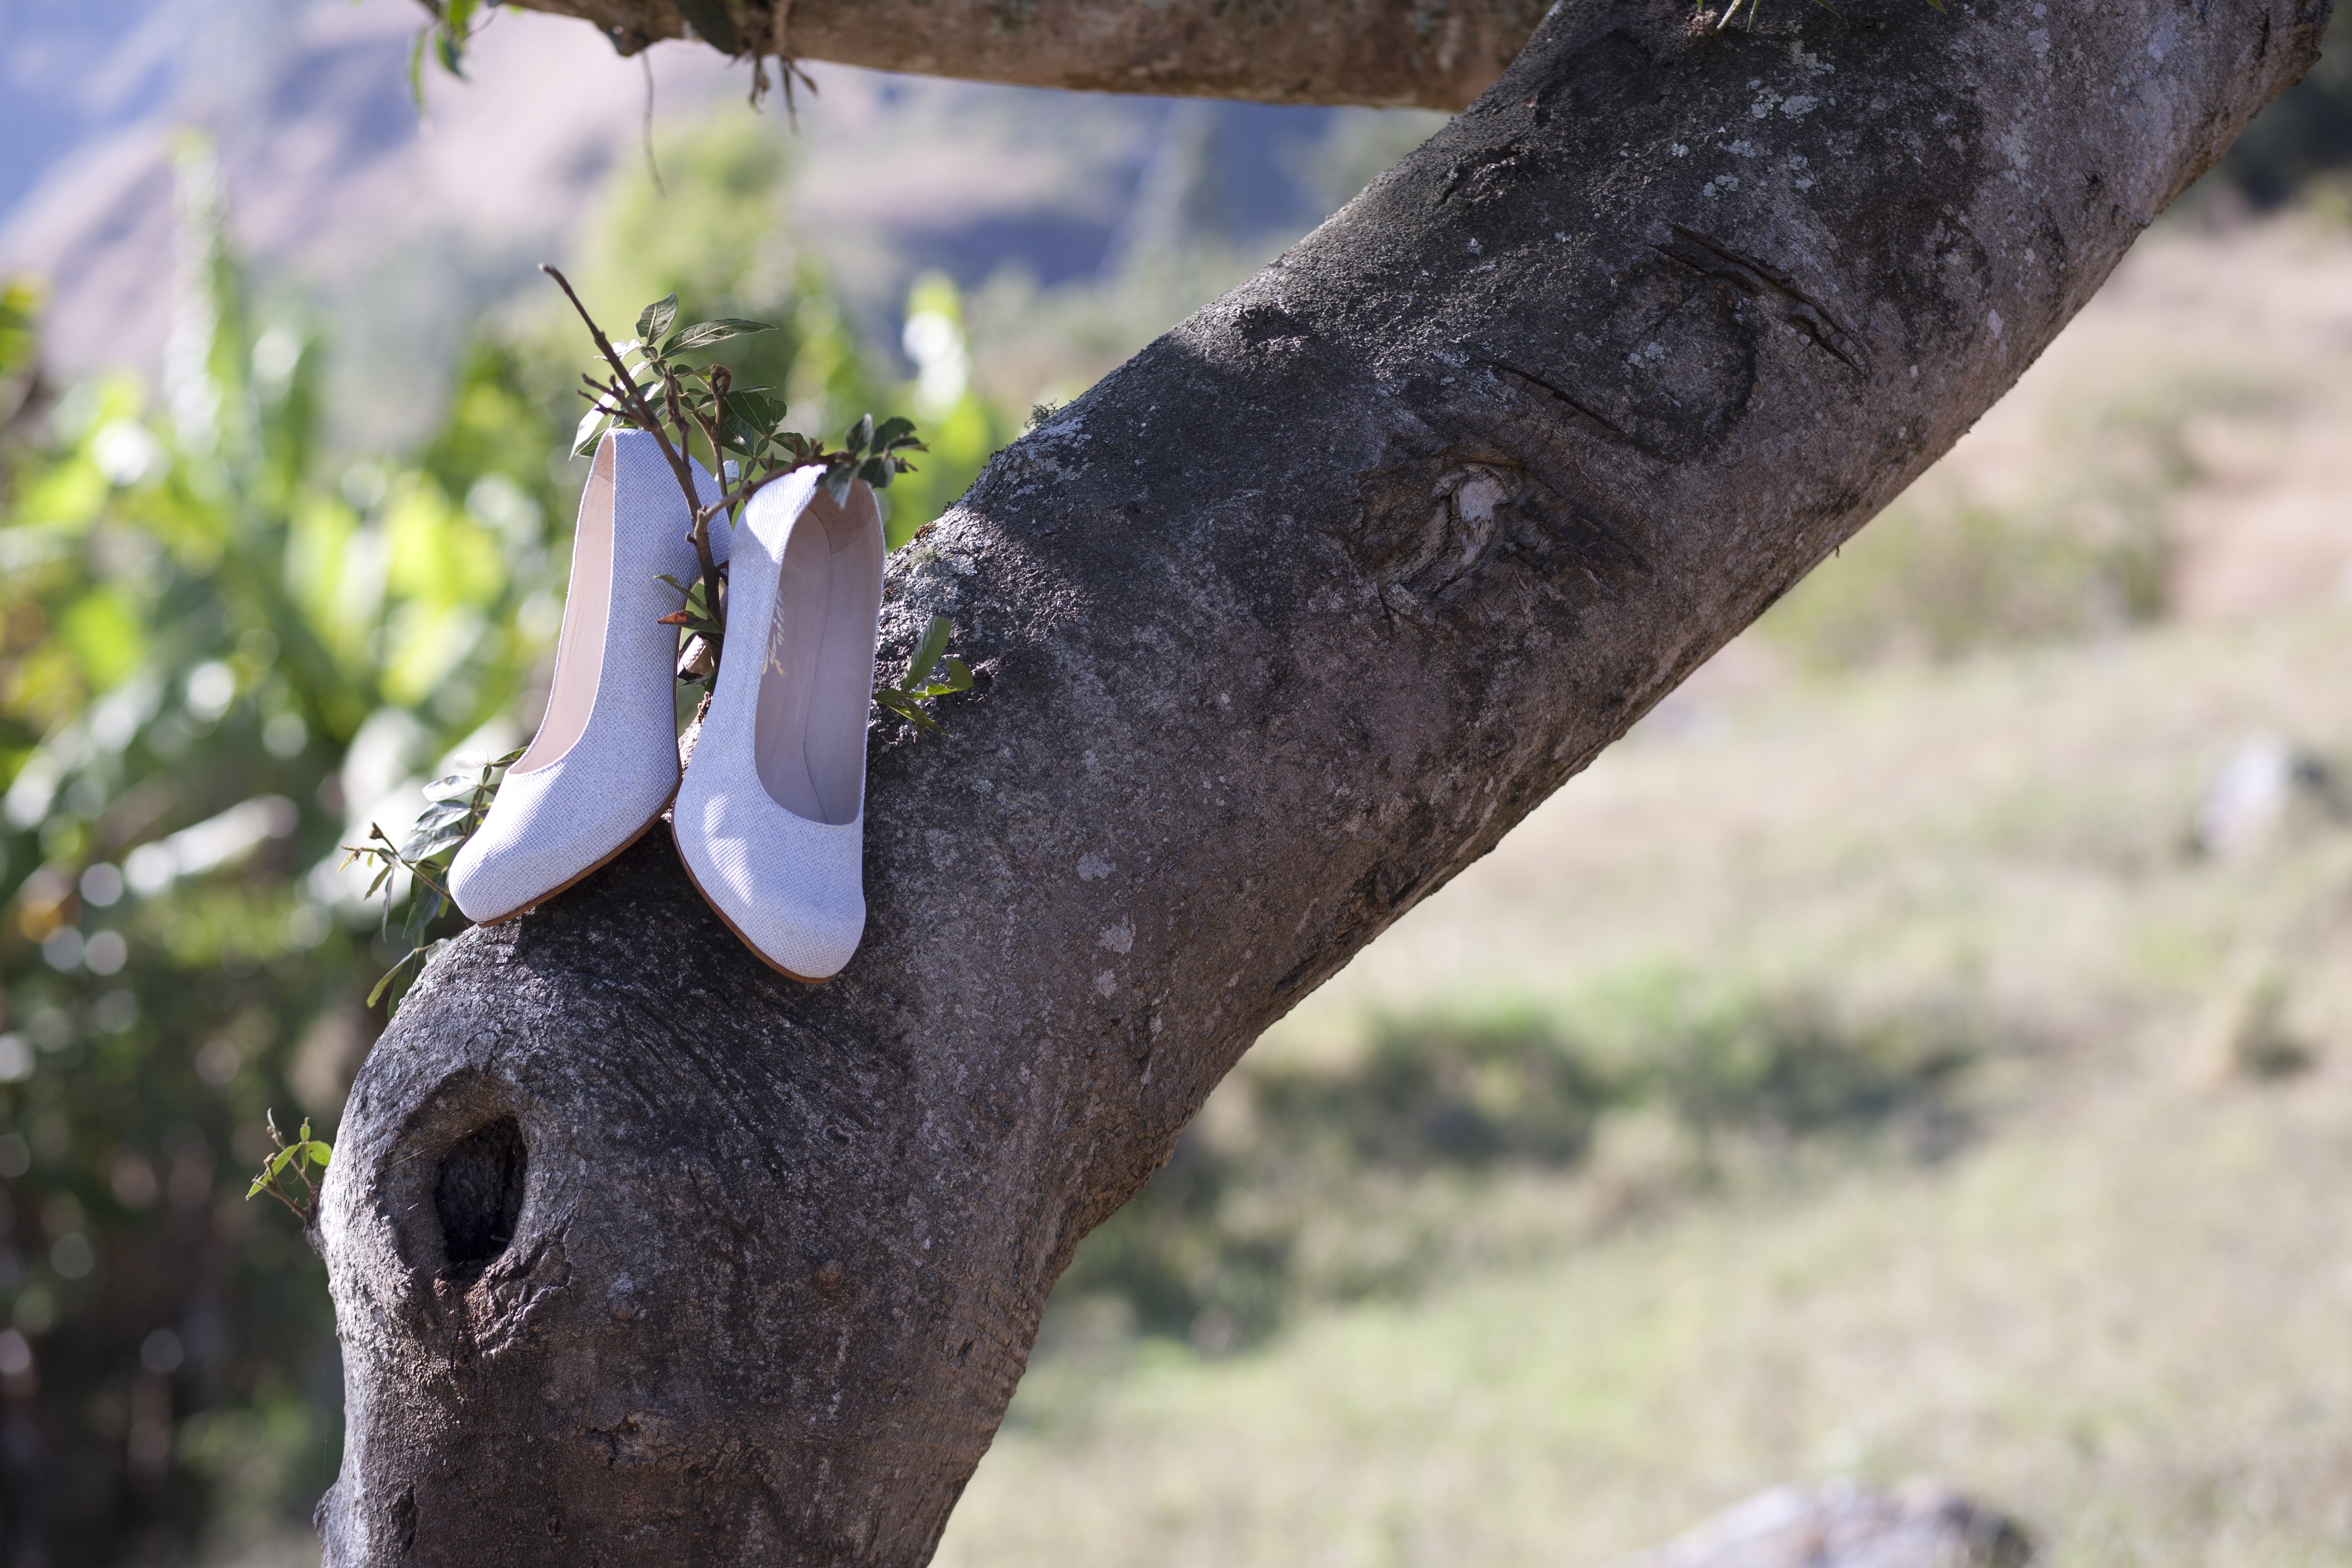
tree, nature, branch, plant, flower, wildlife, wedding, marriage, fauna, shoes, whites